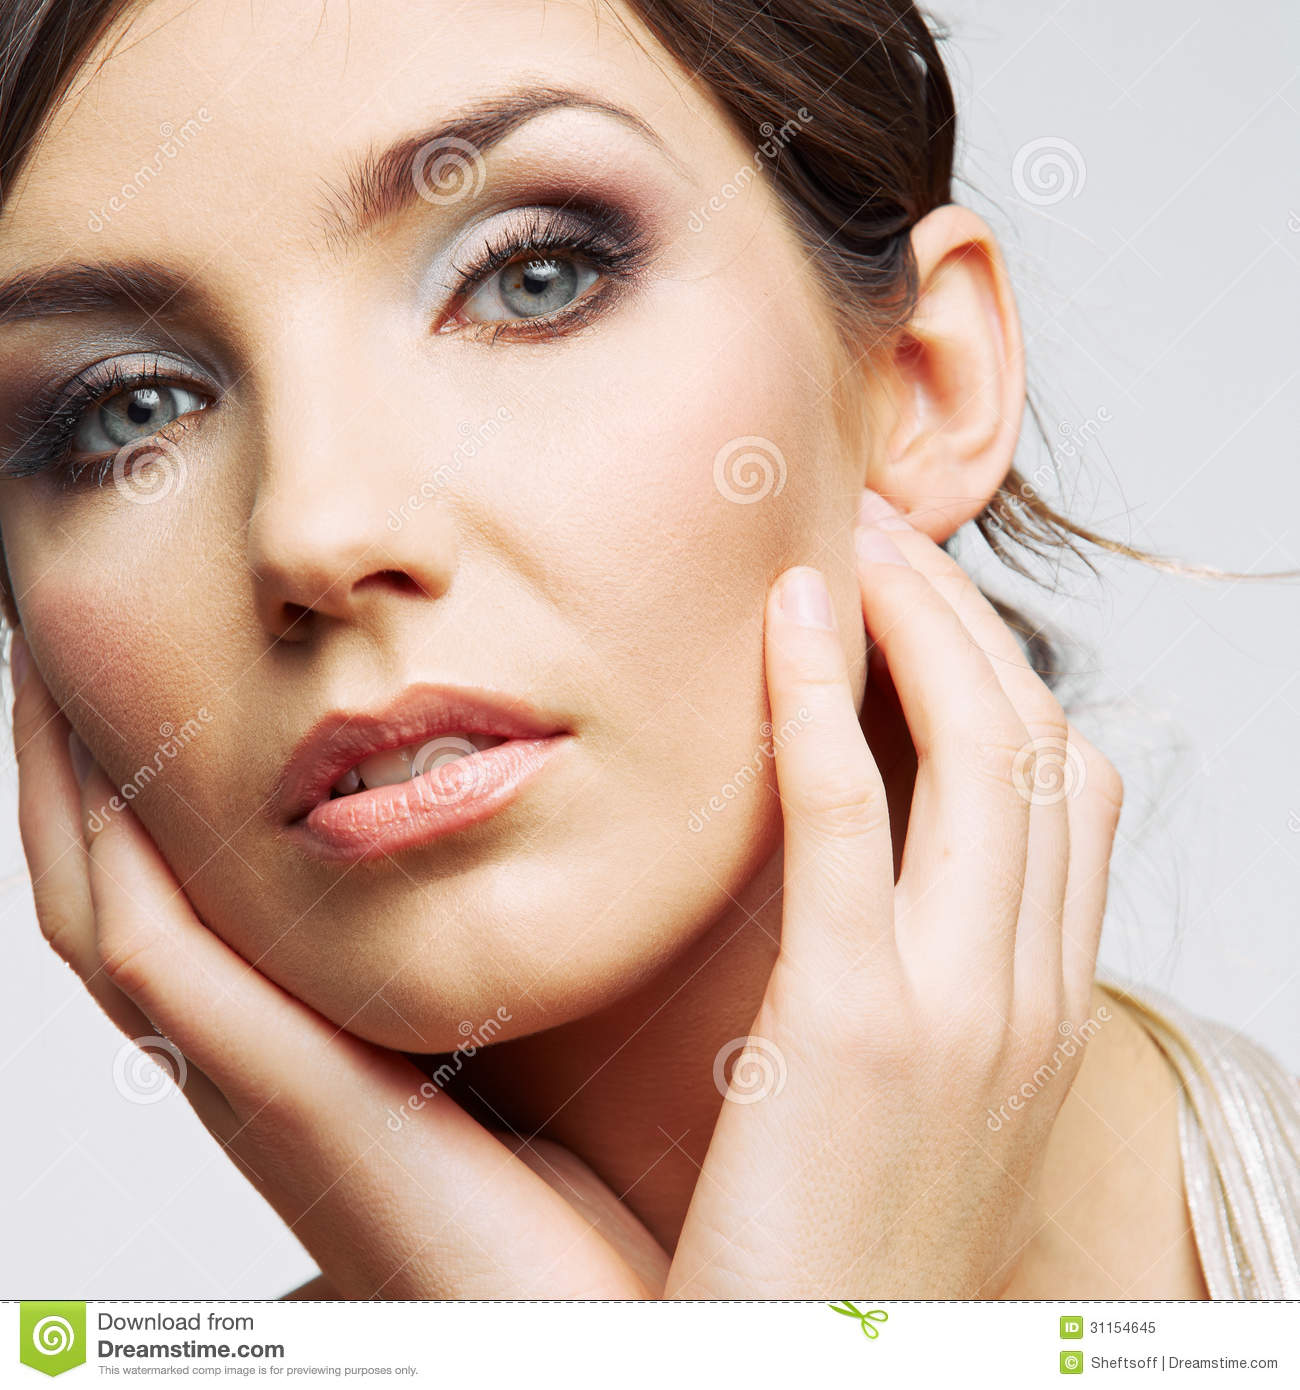
Gender: women